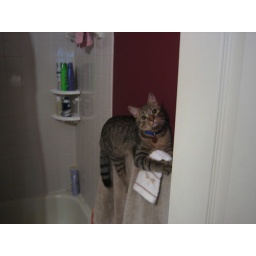
Oliver on the towel bar in the bathroom